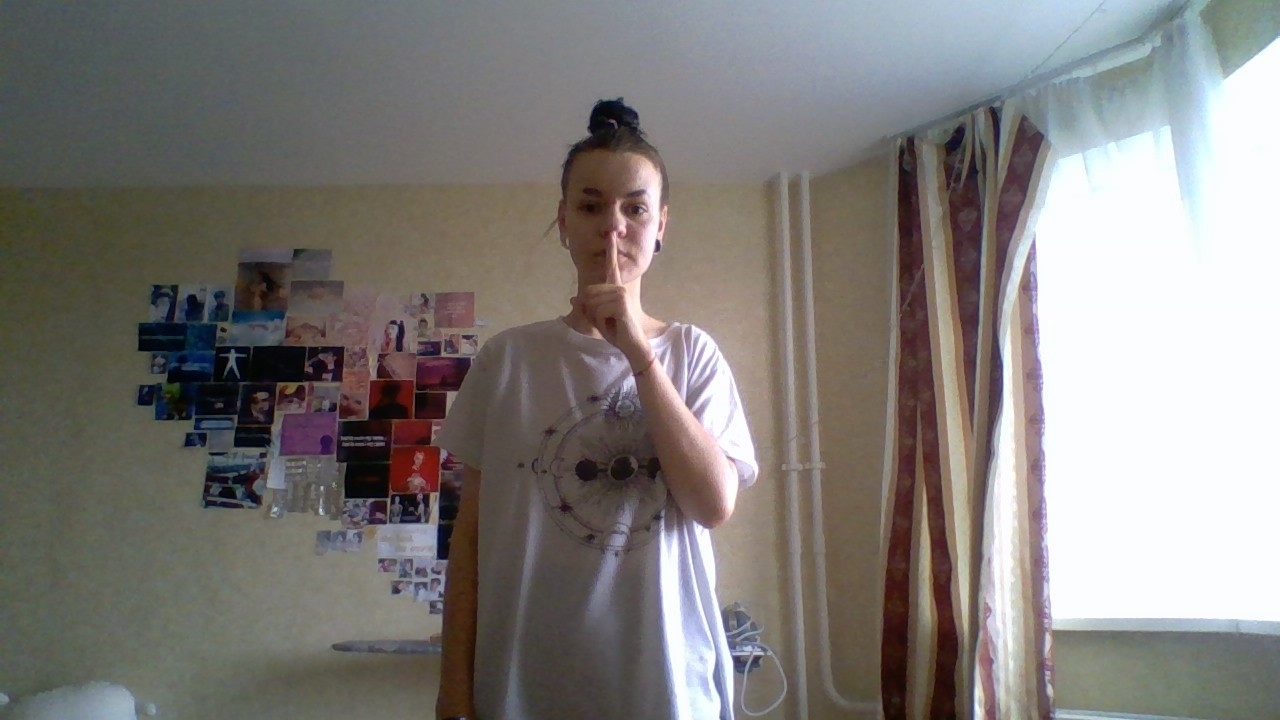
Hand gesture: mute